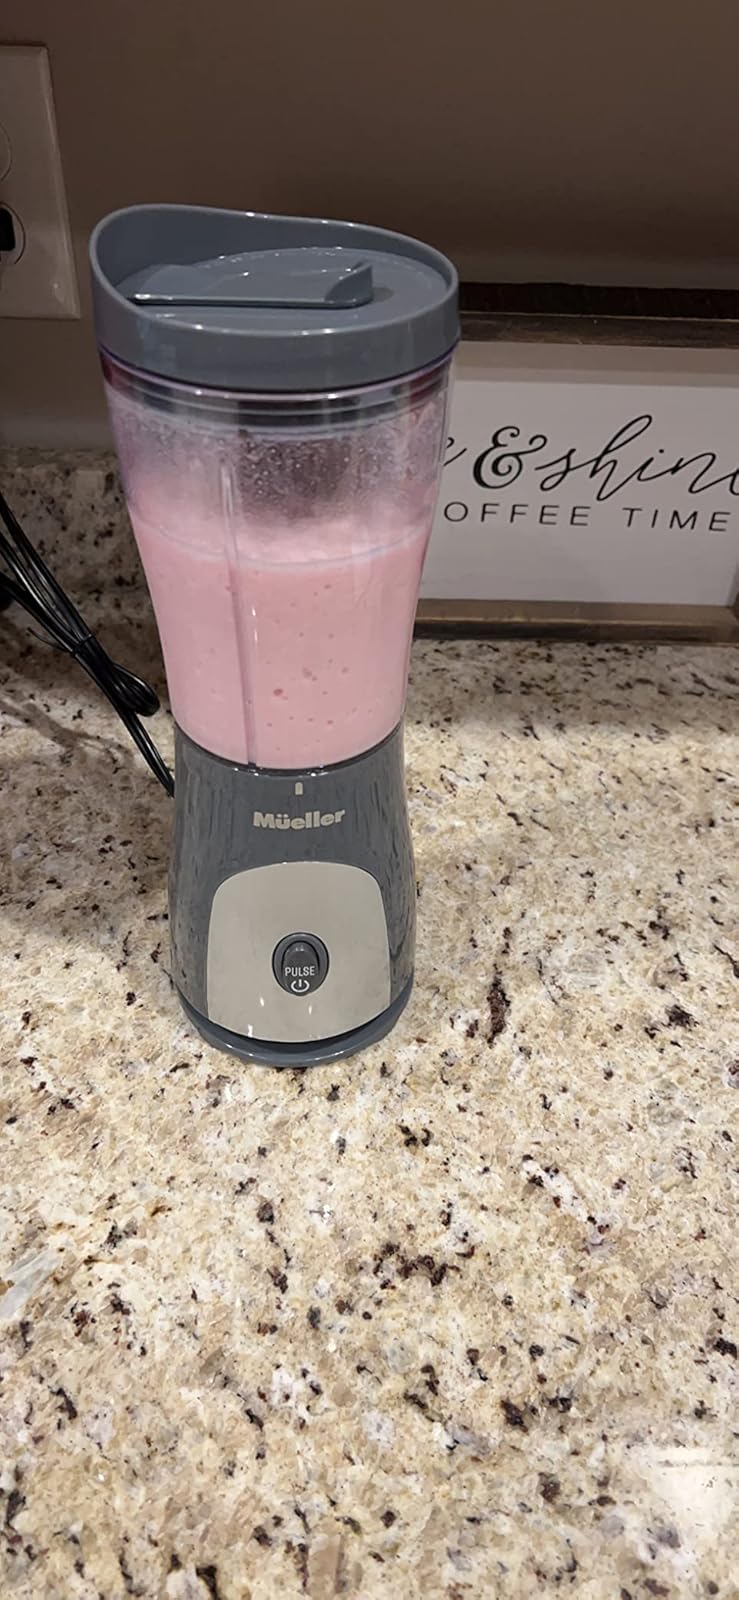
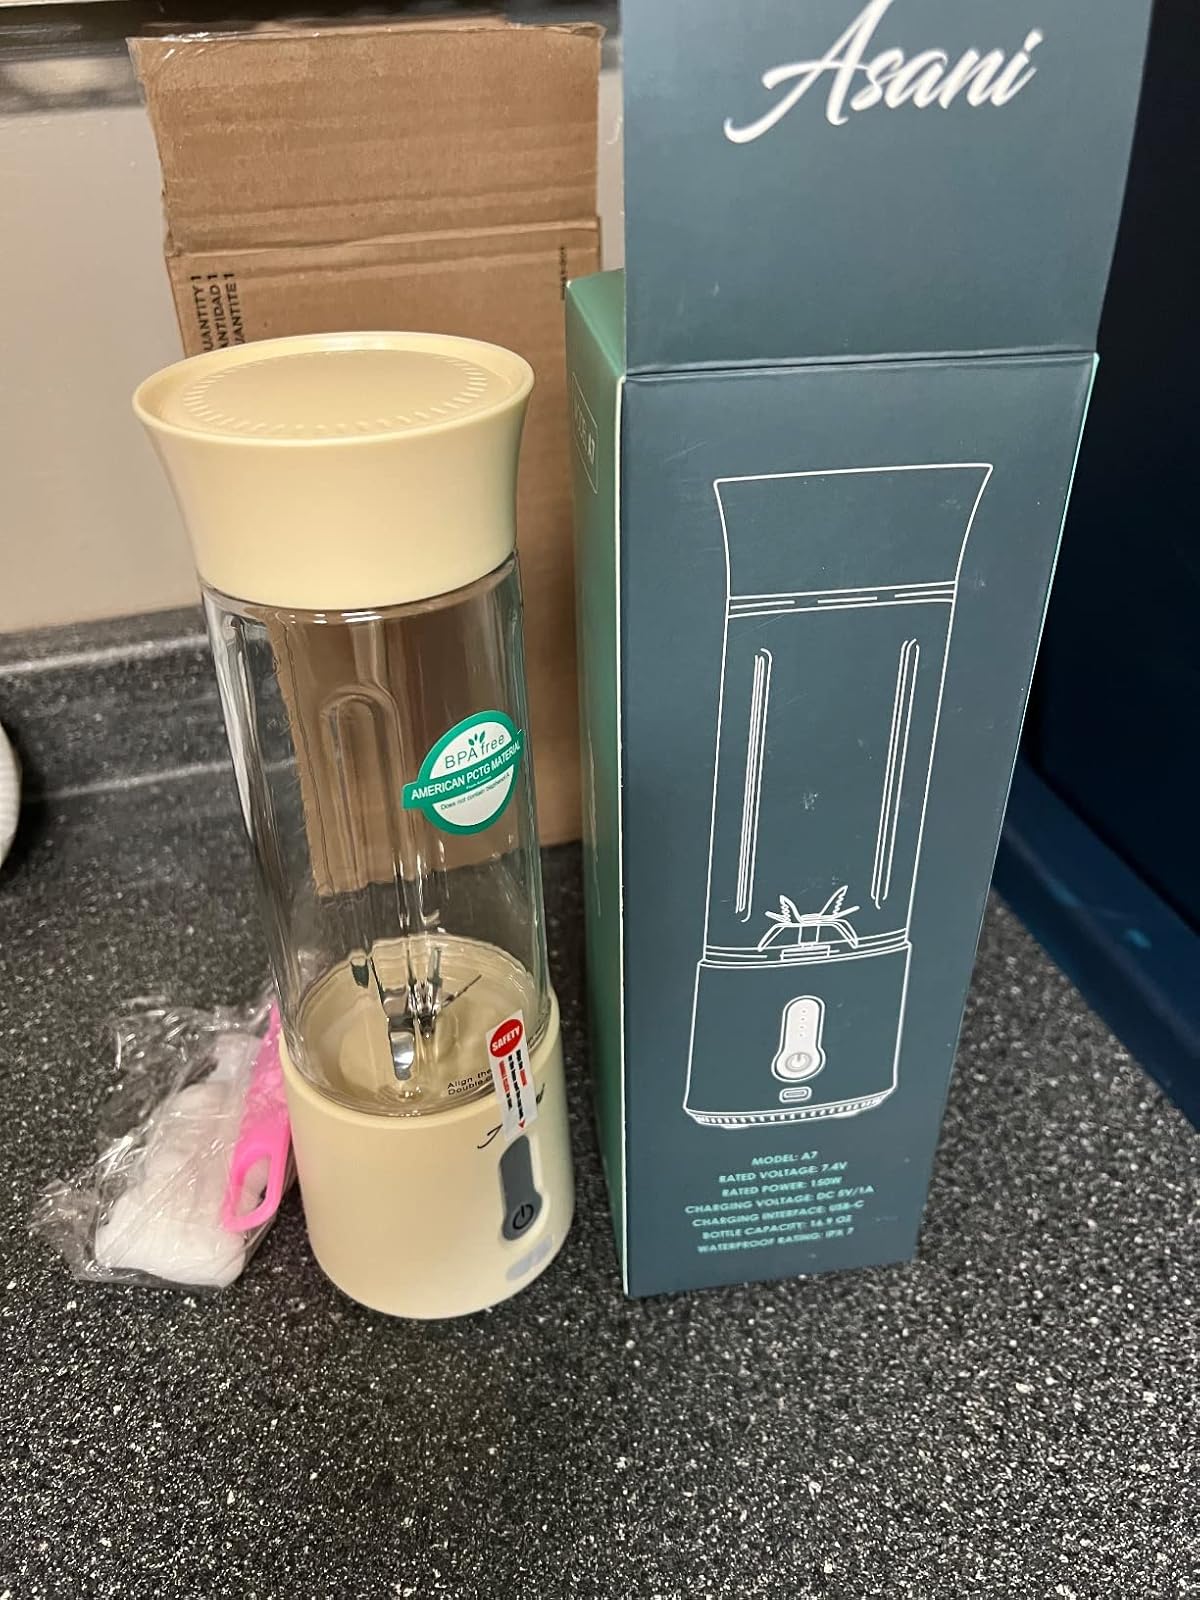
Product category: items_blender
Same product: no